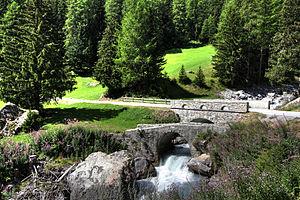
L'Engadine est une région des Alpes suisses située dans le canton des Grisons, au sud-est du pays, située à proximité des frontières avec le Liechtenstein, l'Autriche et l'Italie. Elle correspond à la haute vallée de l'Inn, cours d'eau qui traverse ensuite le Tyrol autrichien avant de se jeter dans le Danube en Bavière. Les Alpes rhétiques l'encadrent. La vallée commence à l'ouest au col de la Maloja qui permet les liaisons avec l'Italie via le val Bregaglia et se termine à l'est sur la frontière autrichienne où la vallée prend le nom d'Inntal. La localité la plus connue de l'Engadine est Saint-Moritz.